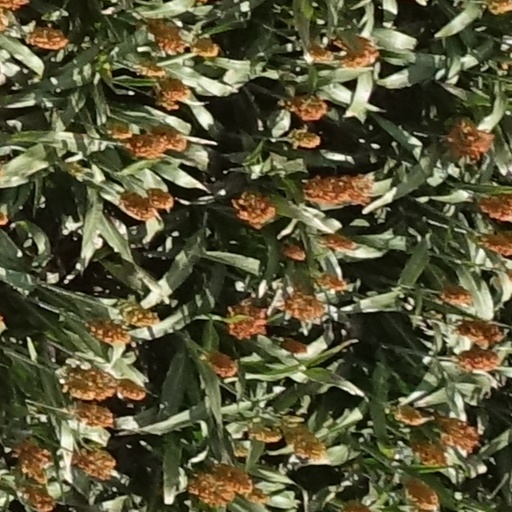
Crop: sorghum